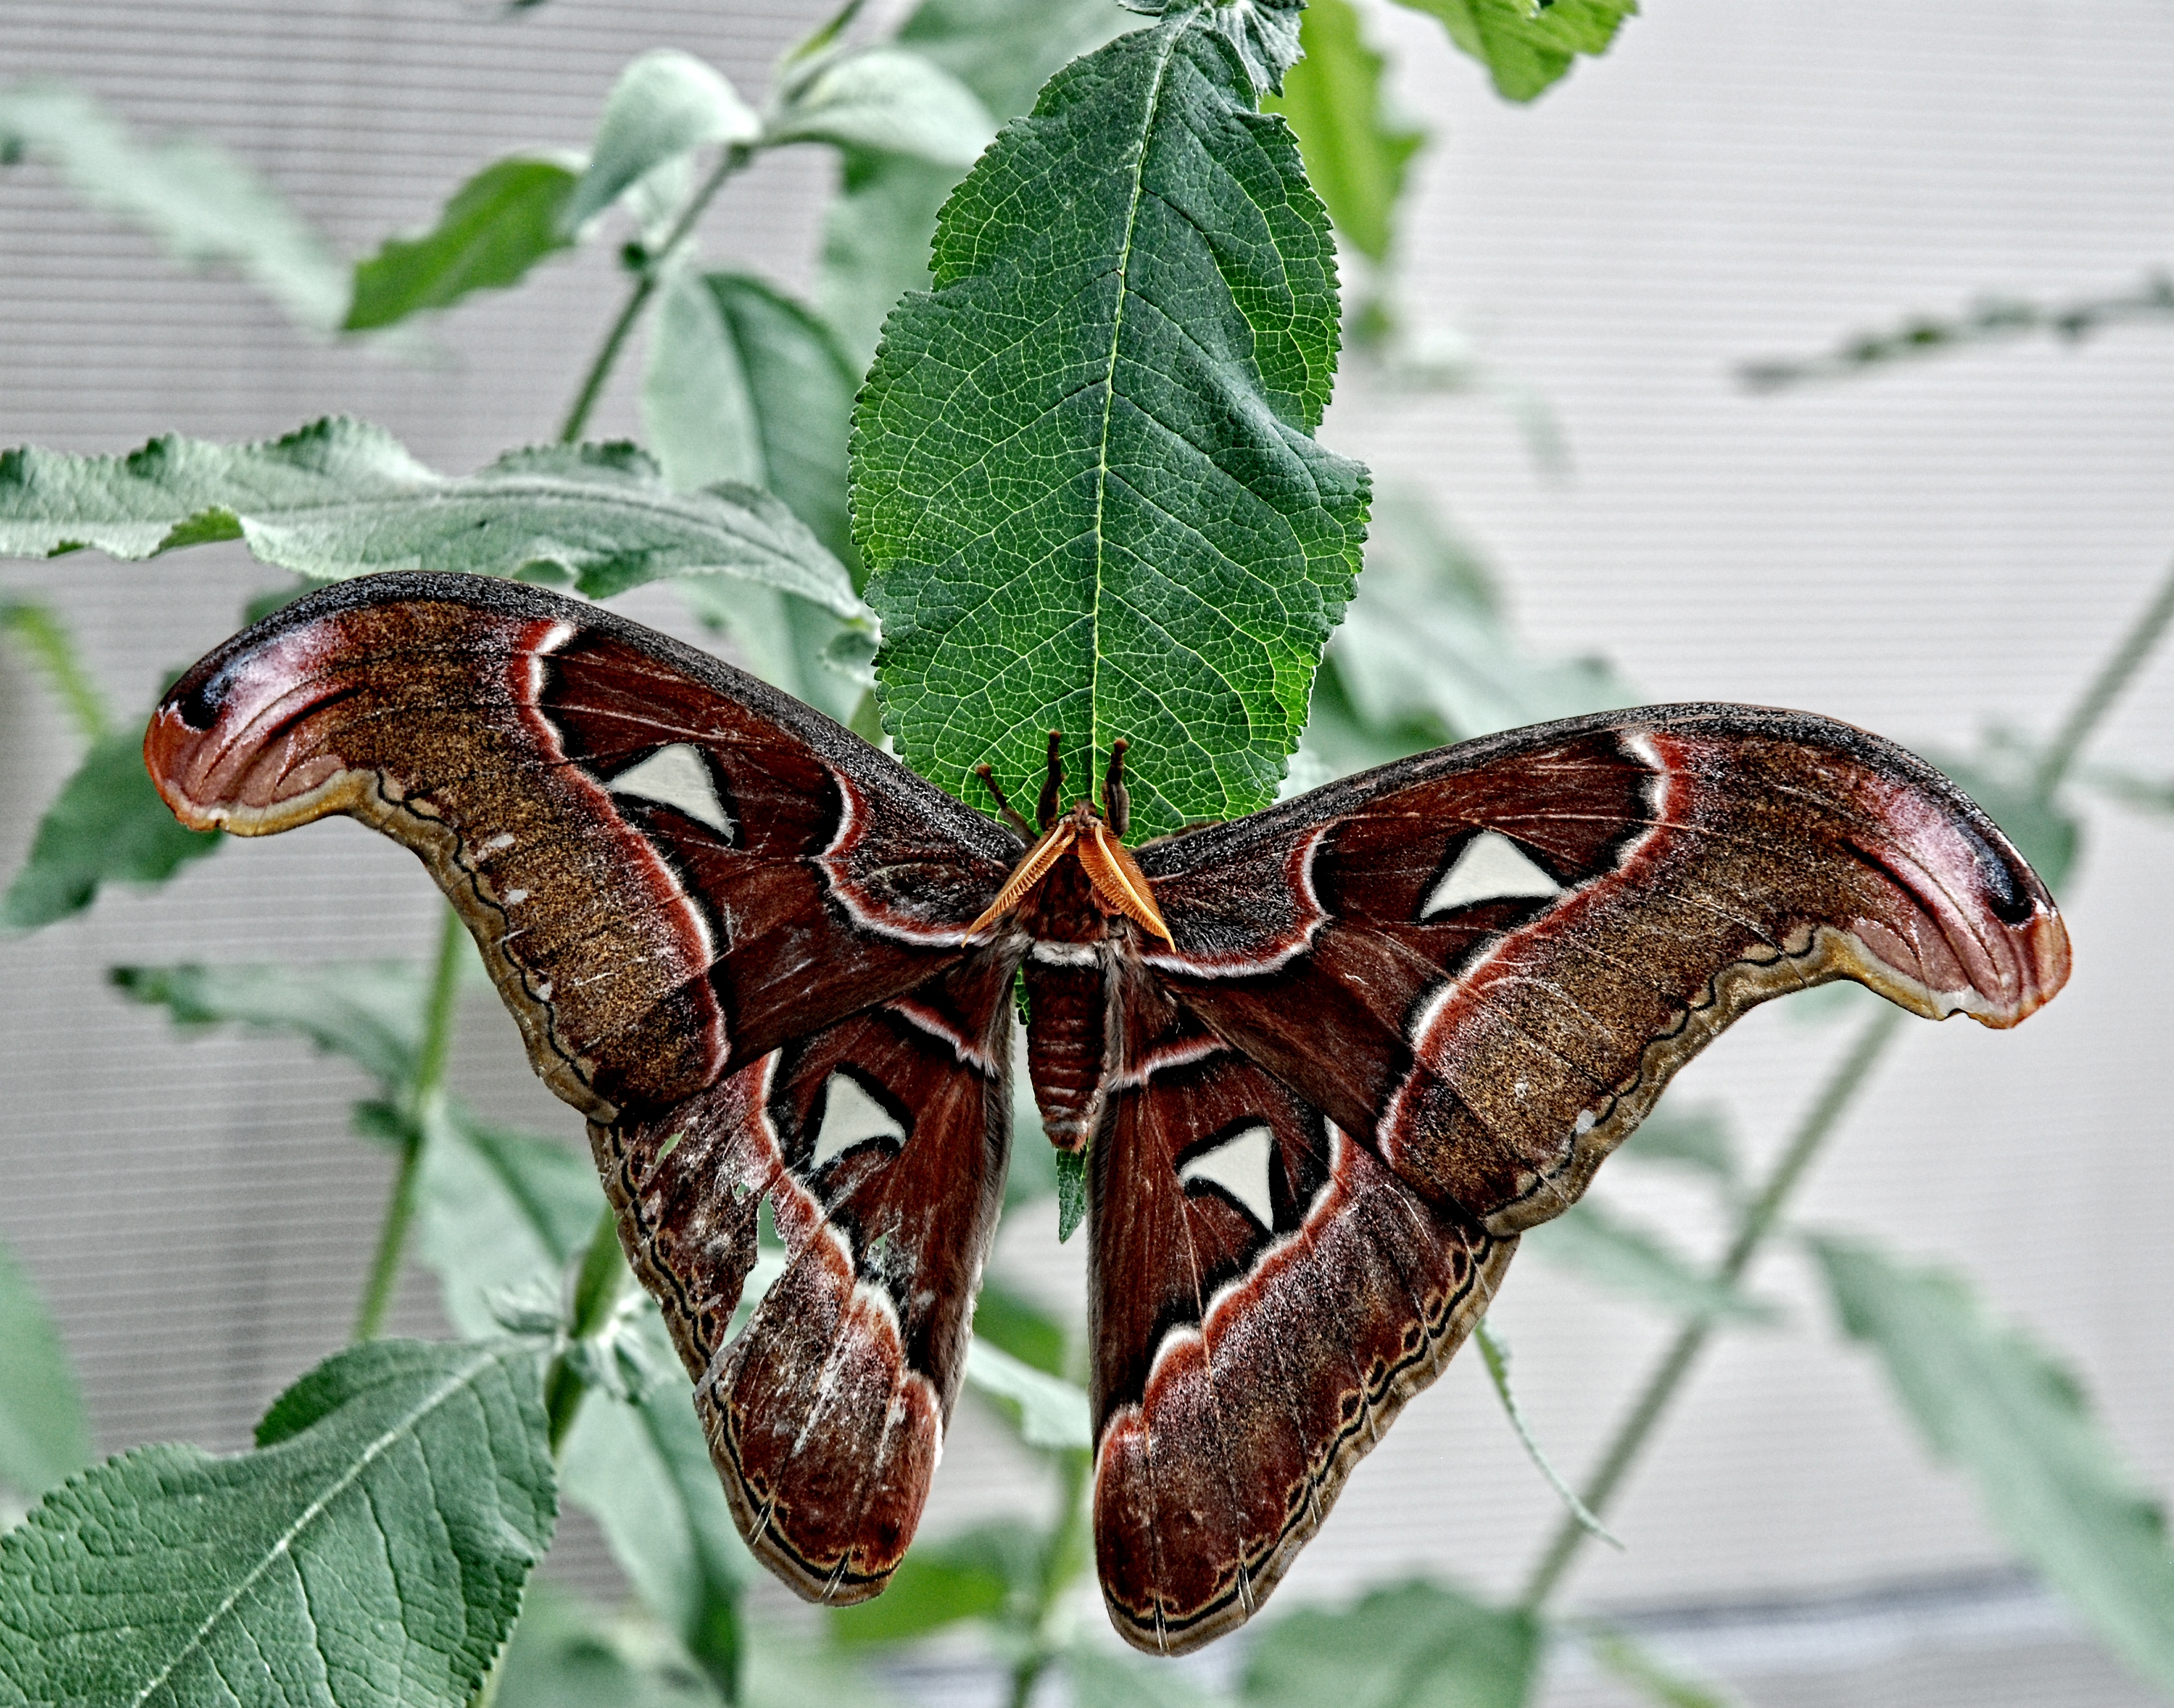
nature, forest, wing, leaf, flower, fly, insect, asia, moth, butterfly, garden, fauna, invertebrate, atlas, close up, wings, macro photography, arthropod, subtropical, attacus, pollinator, moths and butterflies, lycaenid